Isaac de l'Ostal de Saint-Martin

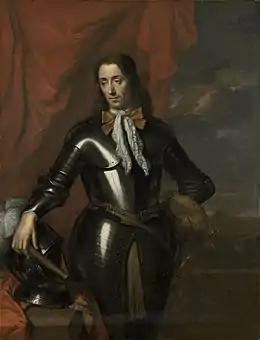
Isaac de l'Ostal de Saint-Martin, attributed to Jan de Baen.

Isaac de l'Ostal de Saint-Martin (or Lostal) (c. 1629 – 14 April 1696) was a French chevalier, who came in an unknown year from the Béarn to the Dutch Republic.